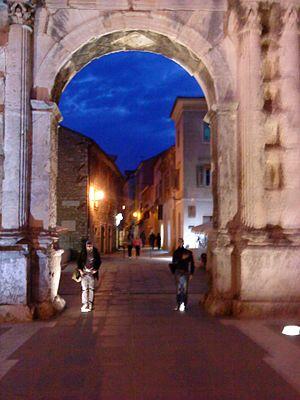
la porte d'or de pula
Pula est une ville et une municipalité située en Istrie, dans le comitat d'Istrie, en Croatie.